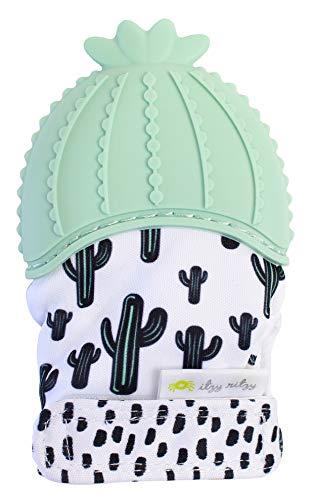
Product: Itzy Ritzy Silicone Teething Mitt – Soothing Infant Teething Mitten with Adjustable Strap, Crinkle Sound and Textured Silicone to Soothe Sore and Swollen Gums, Cactus
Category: Baby Products | Baby Care | Pacifiers, Teethers & Teething Relief | Teethers
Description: Our teething mitts feature textured silicone that is soothing on sore, swollen gums – they also include a crinkle sound that stimulates baby and keeps him or her entertained.
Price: $8.99